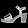
Label: Sandal